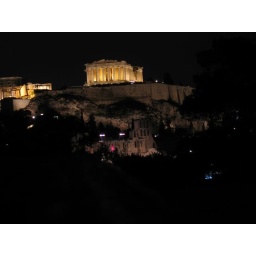
It was magical. Note the glowing pink light from building below -- a theater performance underway.